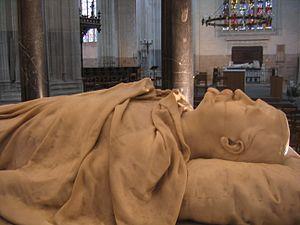
Cénotaphe du général Juchault de La Moricière, cathédrale de Nantes (détail du gisant)
Le cénotaphe du général de La Moricière est un ouvrage funéraire installé et inauguré en 1879 à Nantes, dans la cathédrale saint-Pierre et saint-Paul. Cette œuvre monumentale est dressée sous l'action de l'évêque Alexandre Jaquemet, avec le soutien du pape Pie IX, en témoignage de gratitude pour des services rendus à la papauté. En effet le général avait, au terme de sa vie, participé à la défense du Saint-Siège, menacé par les troubles politiques italiens des années 1860. Sa tombe est située à Saint-Philbert-de-Grand-Lieu, d'où sa famille était originaire.